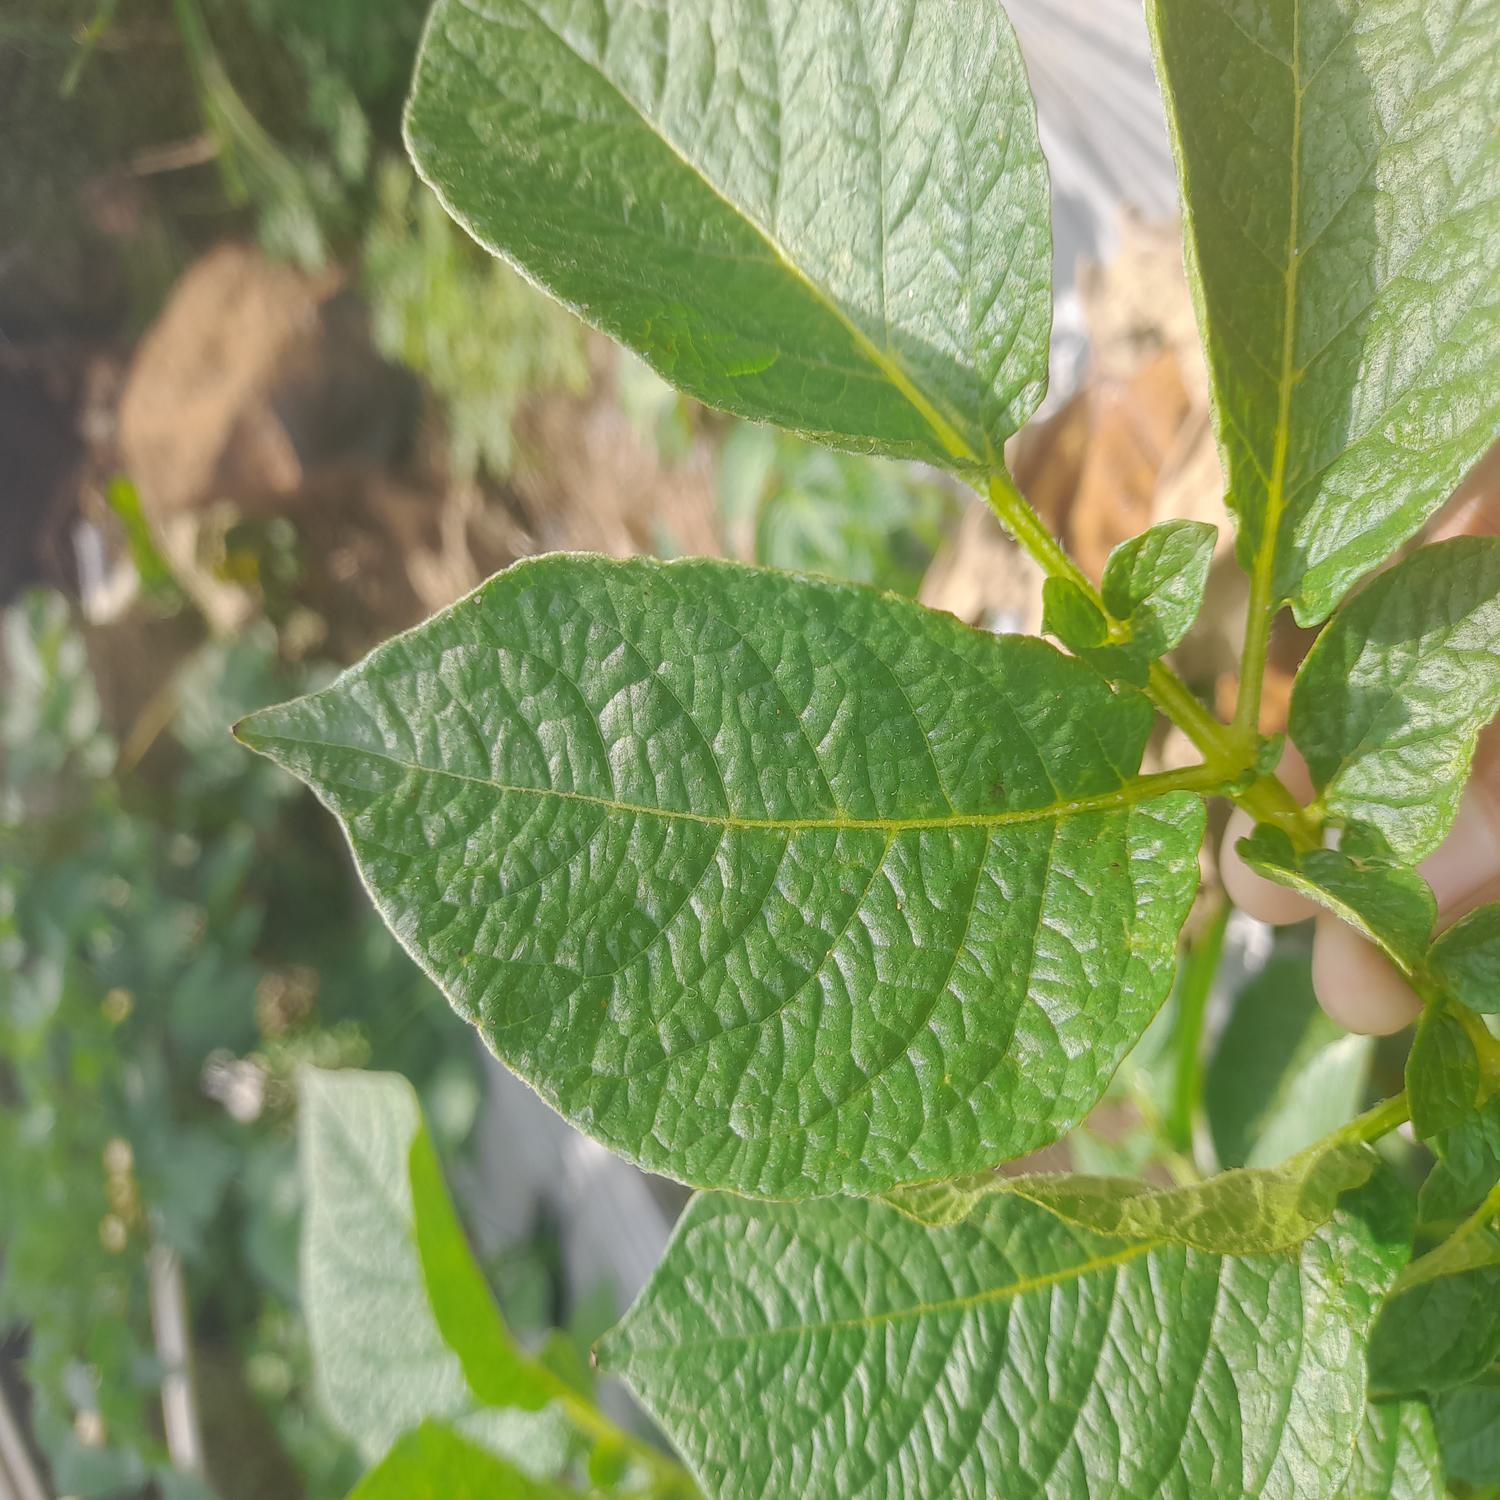
Label: Healthy